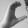
ASL letter: C